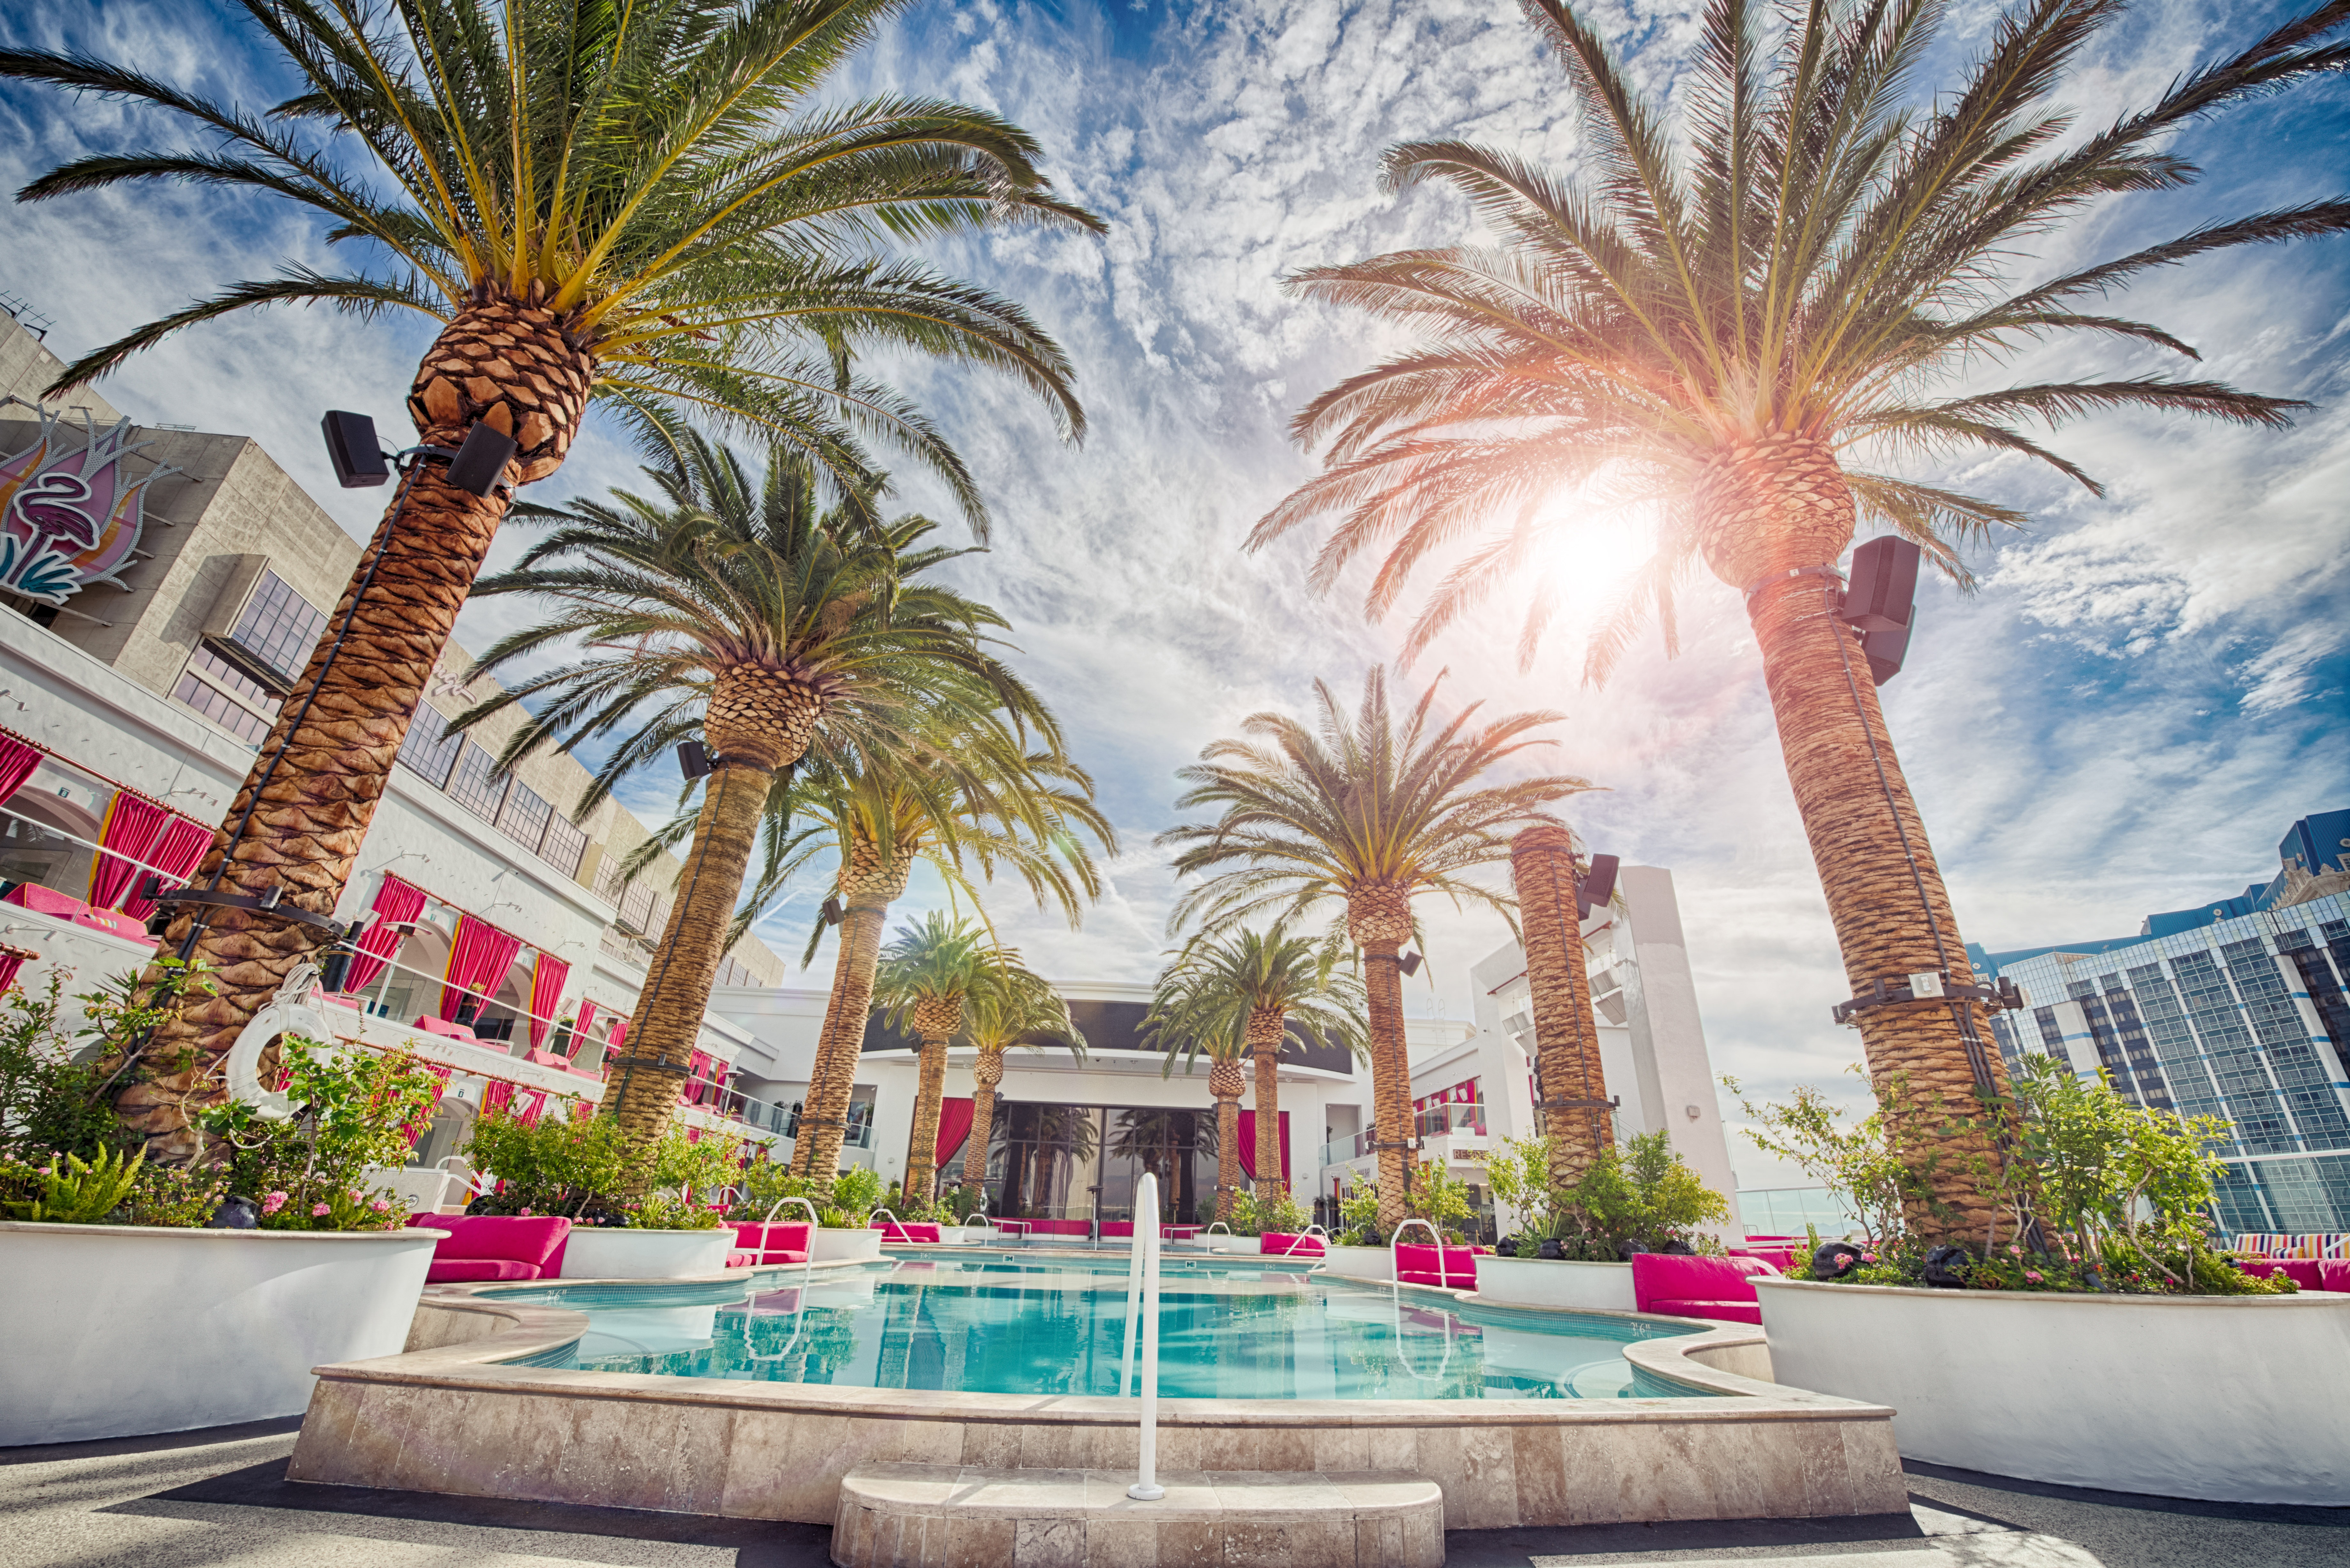
tree, water, plant, sun, flower, summer, vacation, travel, pool, paradise, swimming pool, palm, usa, holiday, trees, turquoise, hotel, resort, estate, las, vegas, arecales, palm family